No. 86 Wing RAAF

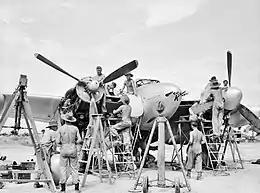
No. 1 Squadron Mosquito, Labuan, August 1945

Established in March 1945 under the command of Group Captain J.M. Whyte, No. 86 (Attack) Wing comprised two flying units, No. 1 Squadron operating de Havilland Mosquitos and No. 93 Squadron operating Bristol Beaufighters. The wing was initially based on the island of Morotai in the South West Pacific theatre, as part of the Australian First Tactical Air Force. Its order of battle for Operation Oboe Six, the assault on north-west Borneo commencing in June, included Nos. 1 and 93 Squadrons, No. 84 Operational Base Unit, No. 30 Air Stores Park, No. 29 Medical Clearing Station, and No. 1 Repair and Servicing Unit—a total of over 1,400 personnel. Delays getting the aircraft operational at their forward base on Labuan meant that the wing only completed three combat missions before the end of the Pacific War, conducting rocket and machine-gun attacks on targets in Sarawak during August 1945. No. 1 Squadron took part in one operation and No. 93 Squadron in two; each unit lost one aircraft in action.